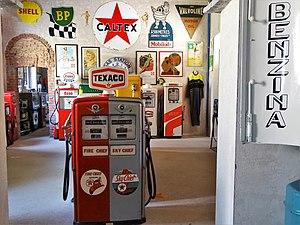
Tradate est une commune italienne de la province de Varèse dans la région Lombardie en Italie.